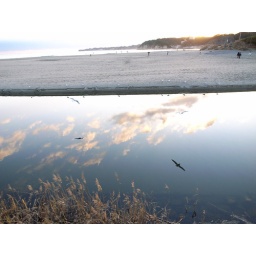
bird in the water